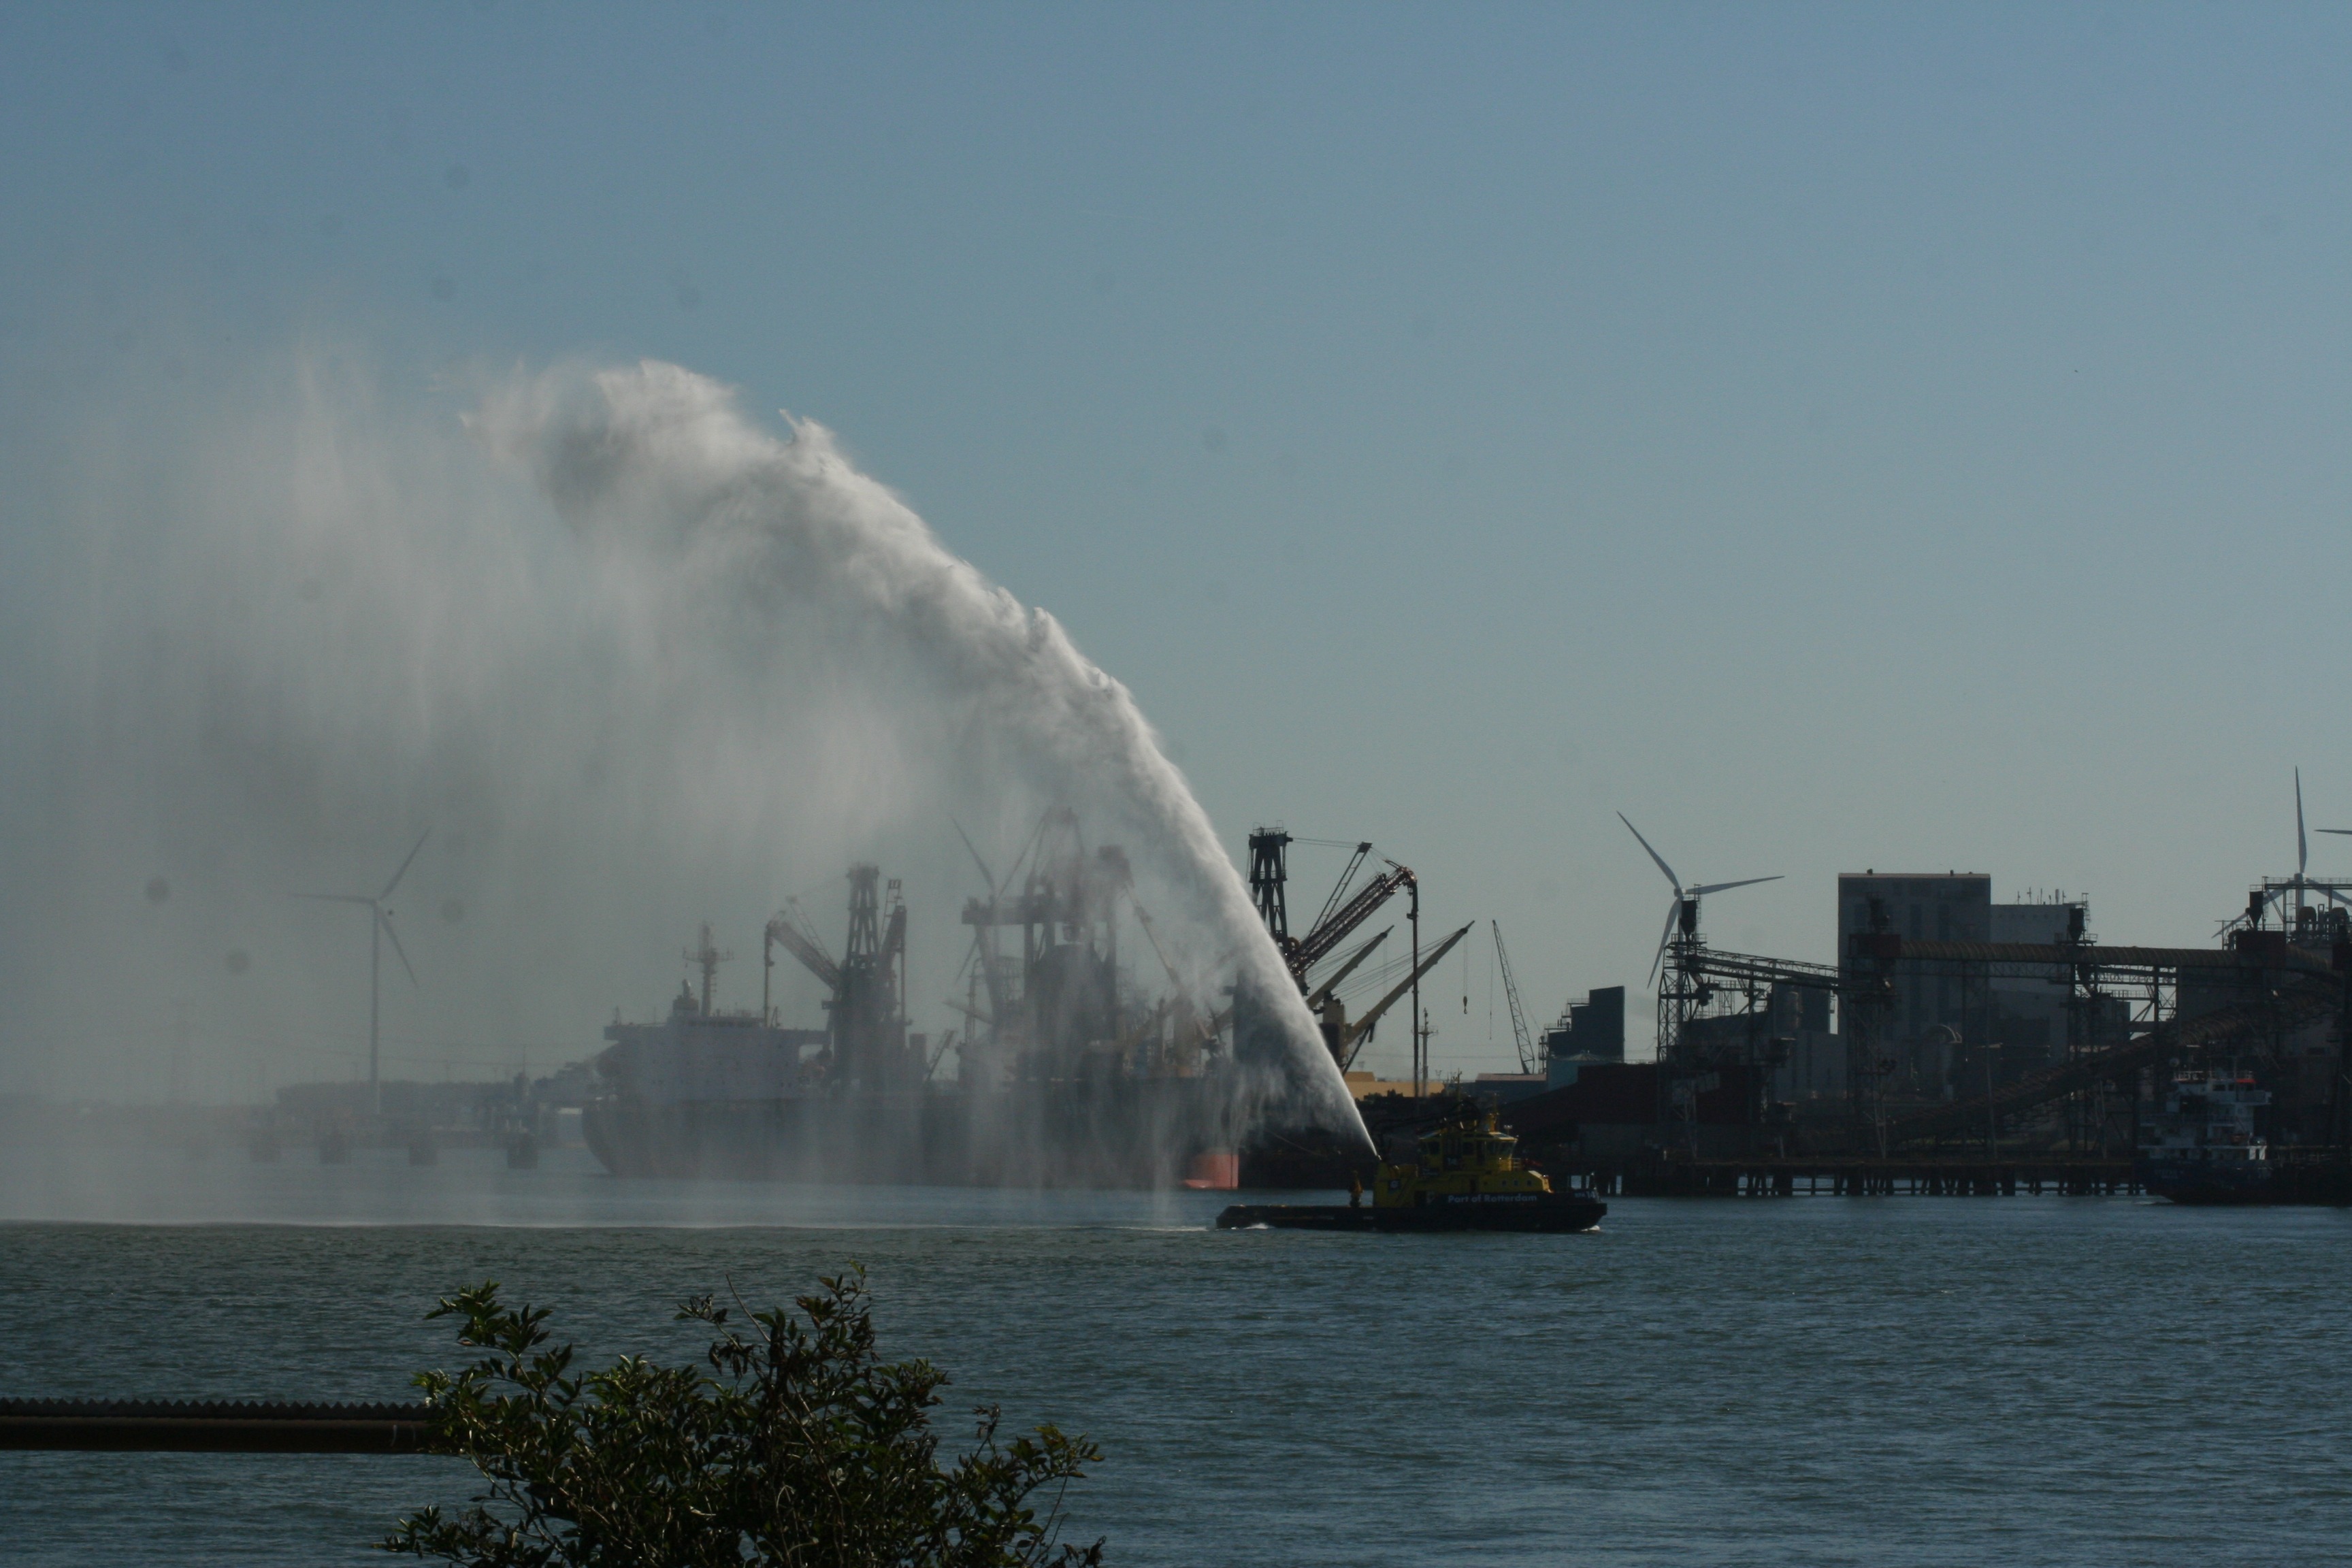
sea, wave, wind, vehicle, weather, fire department, rozenburg, europoort, south holland, atmospheric phenomenon, atmosphere of earth